Searching for the Wrong-Eyed Jesus

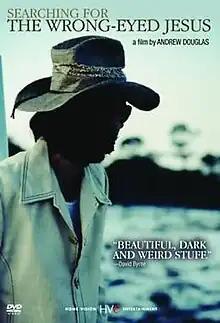
Cover

Searching for the Wrong-Eyed Jesus is a 2003 documentary film about the American South starring Jim White. Commissioned by the BBC, it documents the intersection of country music and Christianity in the United States. It was inspired by White's similarly titled album "The Mysterious Tale of How I Shouted Wrong-Eyed Jesus".